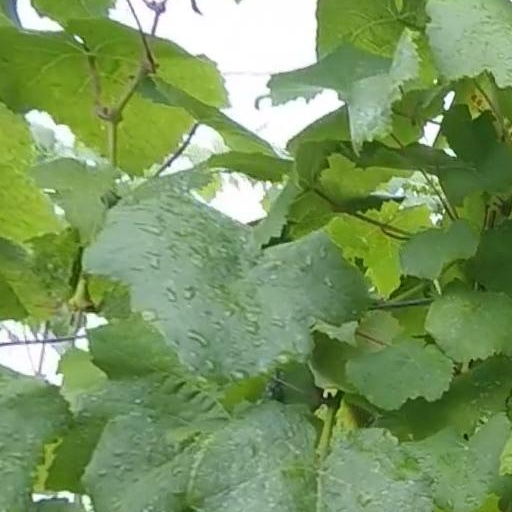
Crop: grape